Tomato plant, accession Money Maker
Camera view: vertical (180 deg); turntable rotation: 300 degrees
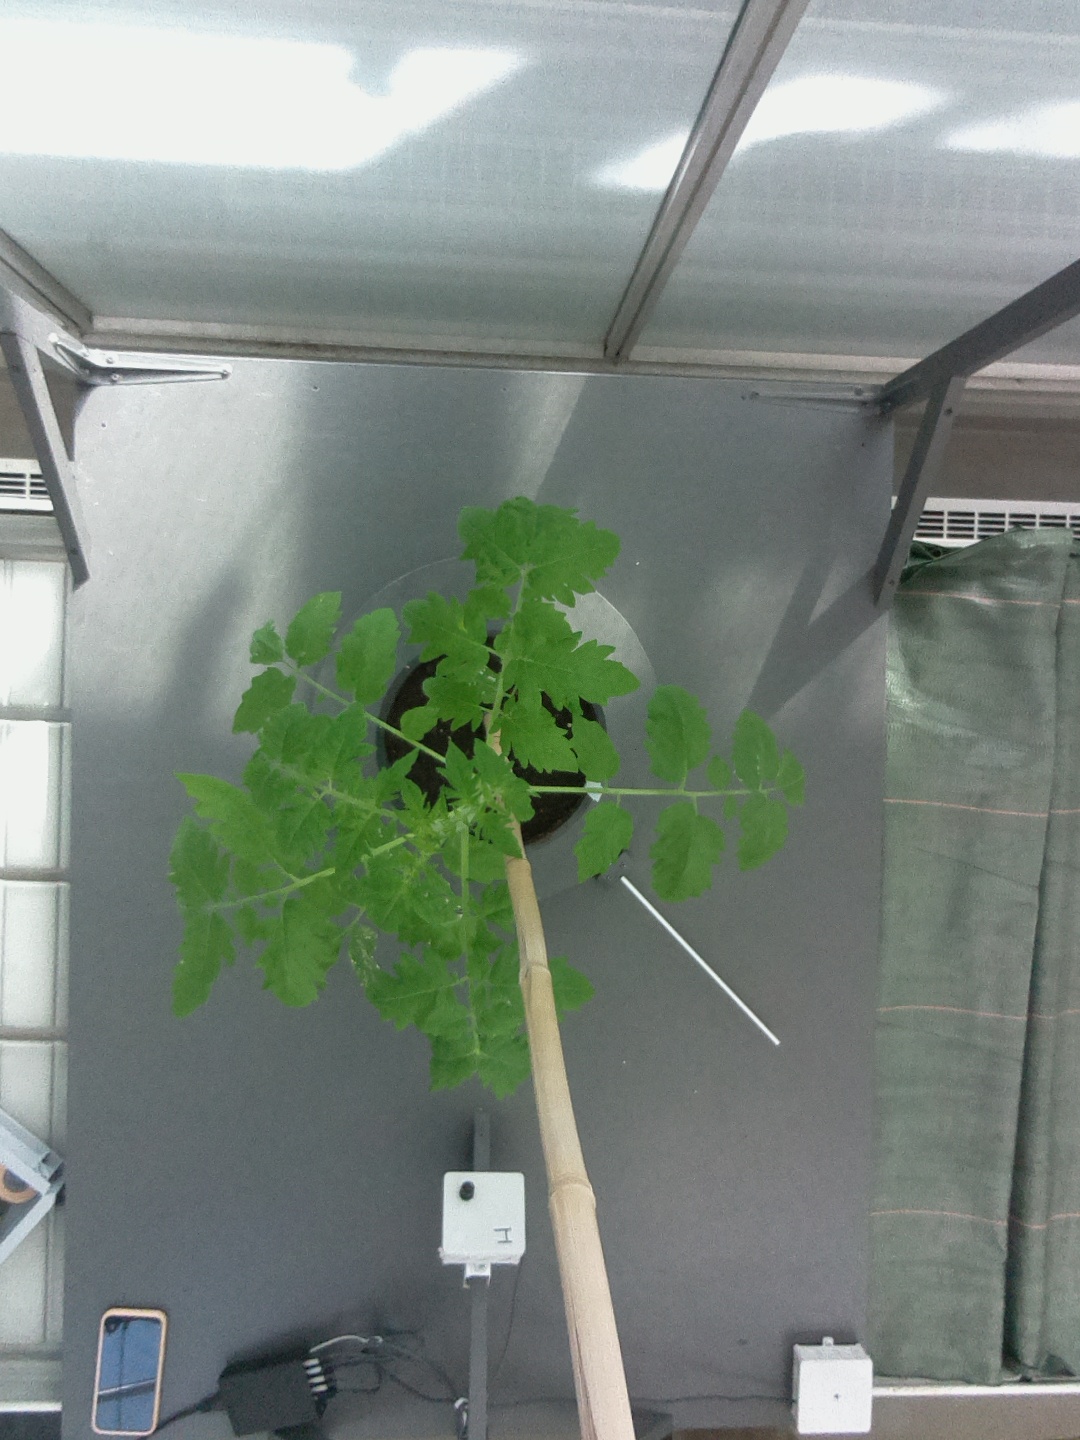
BBCH growth stage 14: 8 of true leaves visible